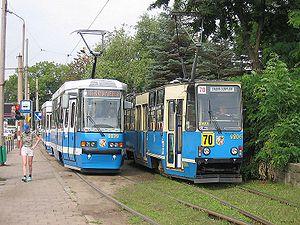
Le tramway de Wrocław est le réseau de tramways de la ville de Wrocław, chef-lieu de la voïvodie de Basse-Silésie, en Pologne. Inauguré le 10 juillet 1877 et à l'origine à traction hippomobile, le réseau est aujourd'hui entièrement électrique, et comporte 23 lignes pour 84 kilomètres de voies.